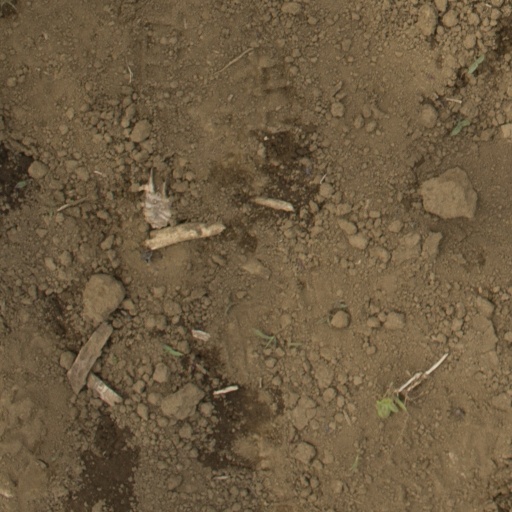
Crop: Jerusalem artichoke